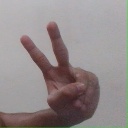
अक्षर: ऐ